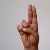
The image shows a hand gesture representing the letter 'U' in Indian Sign Language.